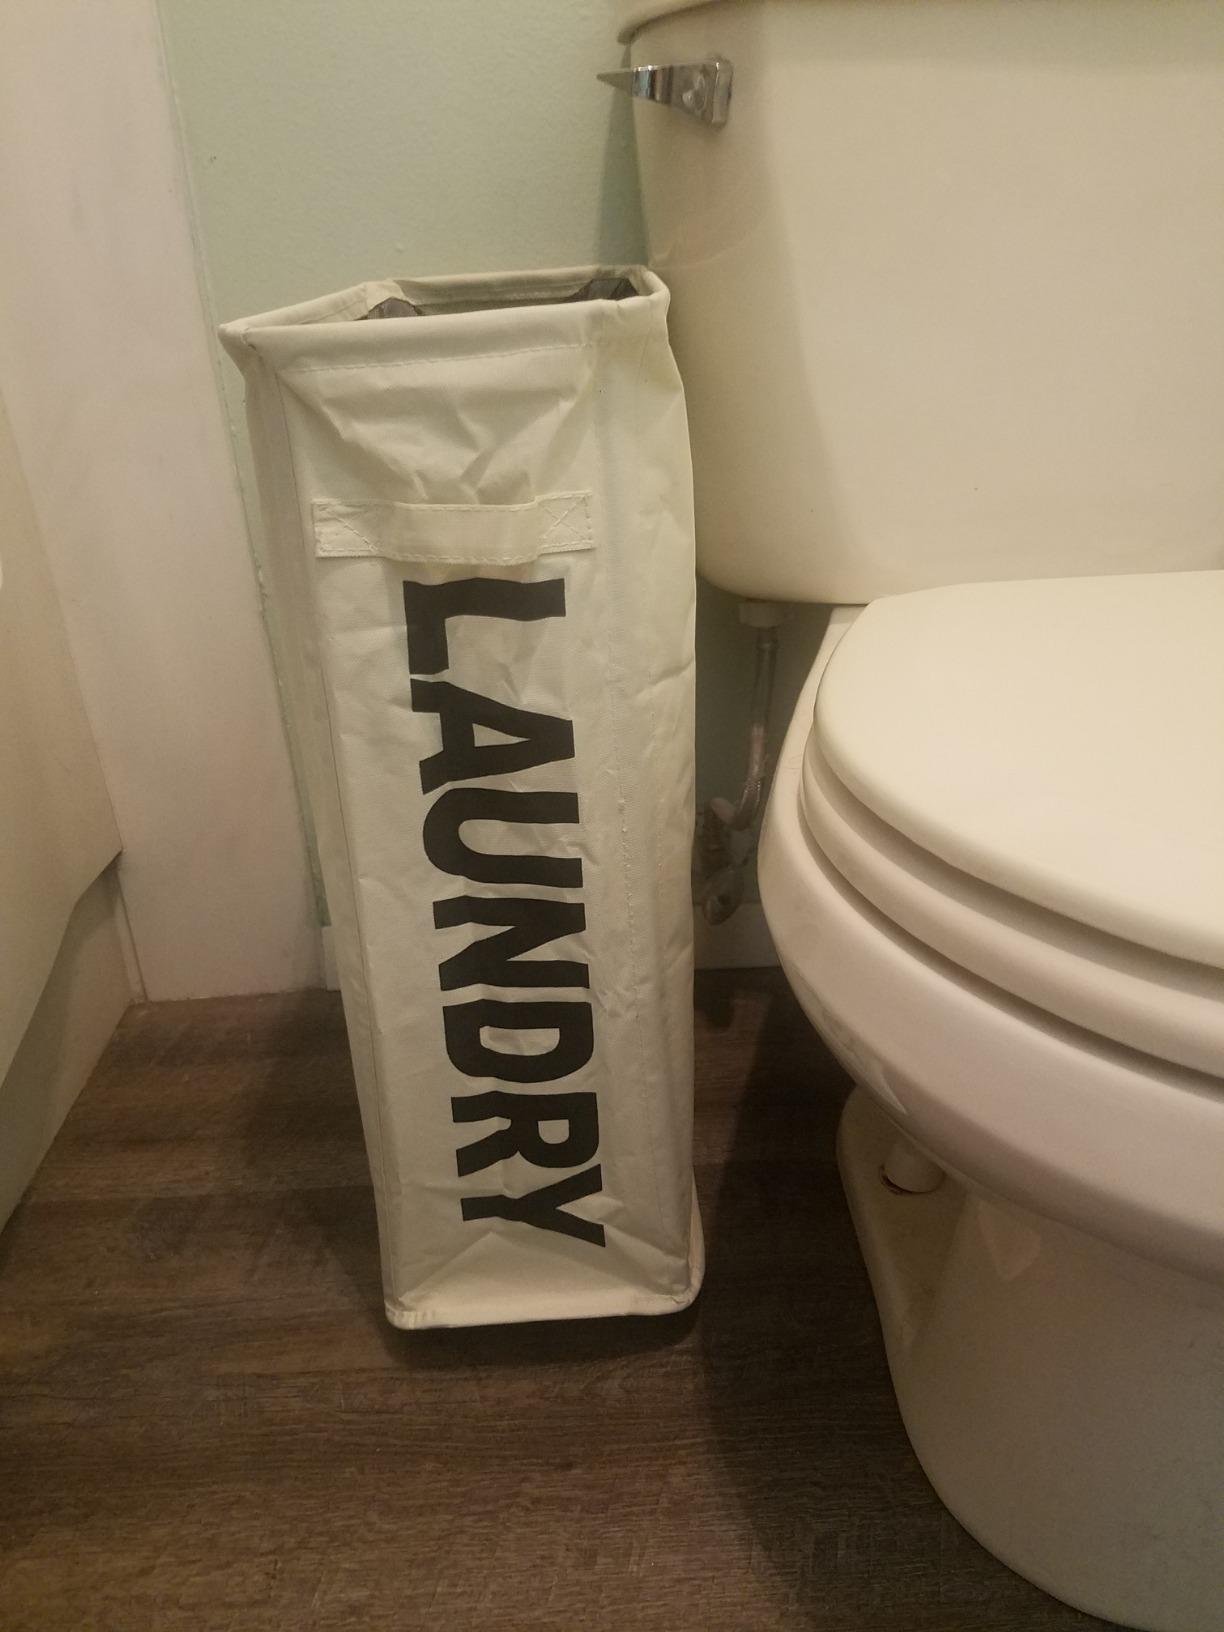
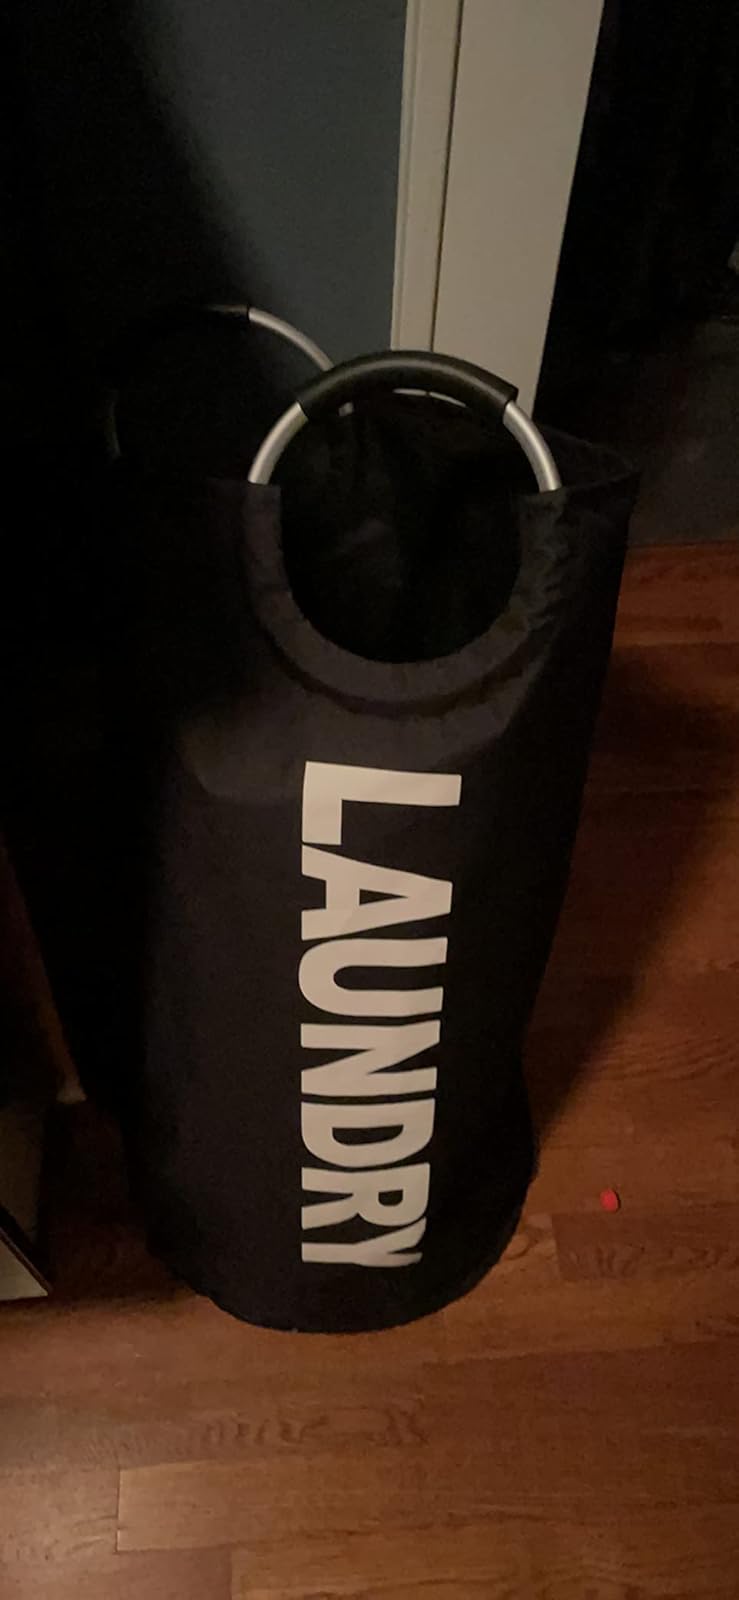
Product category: items_hamper
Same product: no